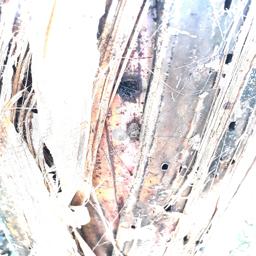
Label: BACTERIAL SOFT ROT